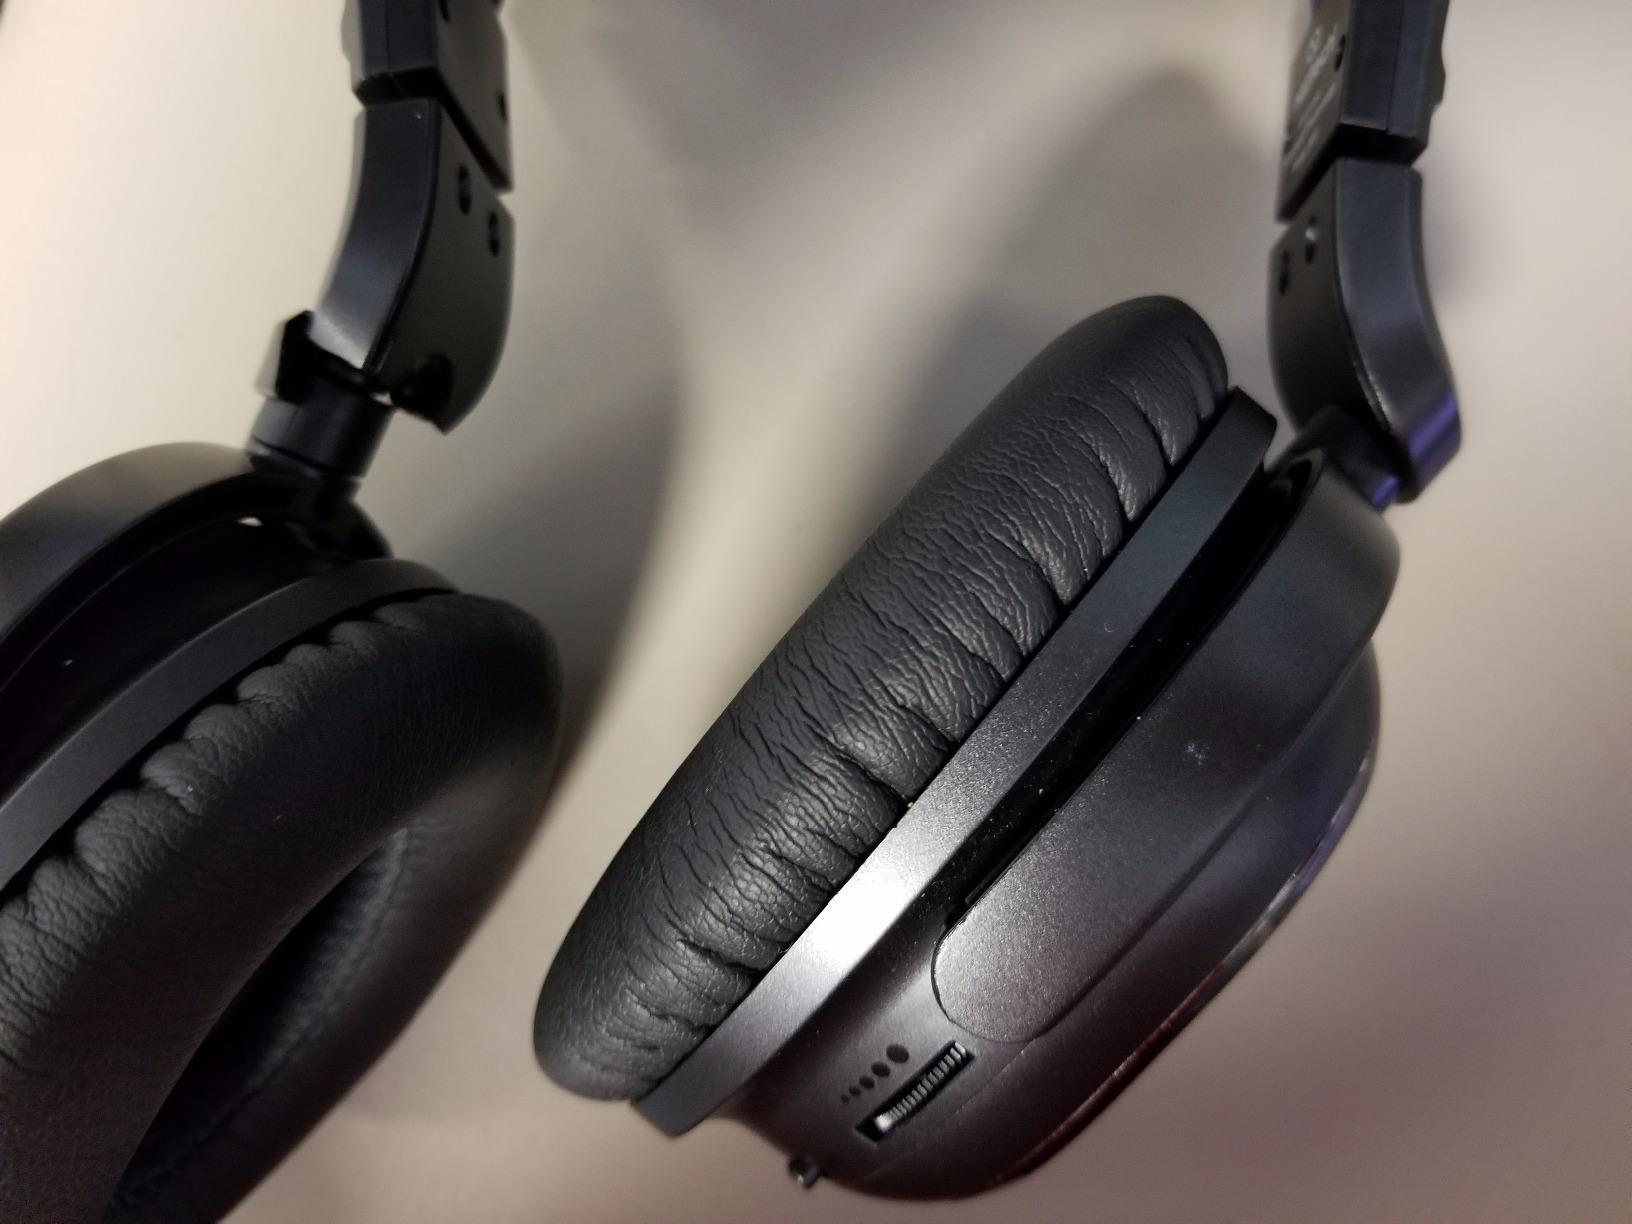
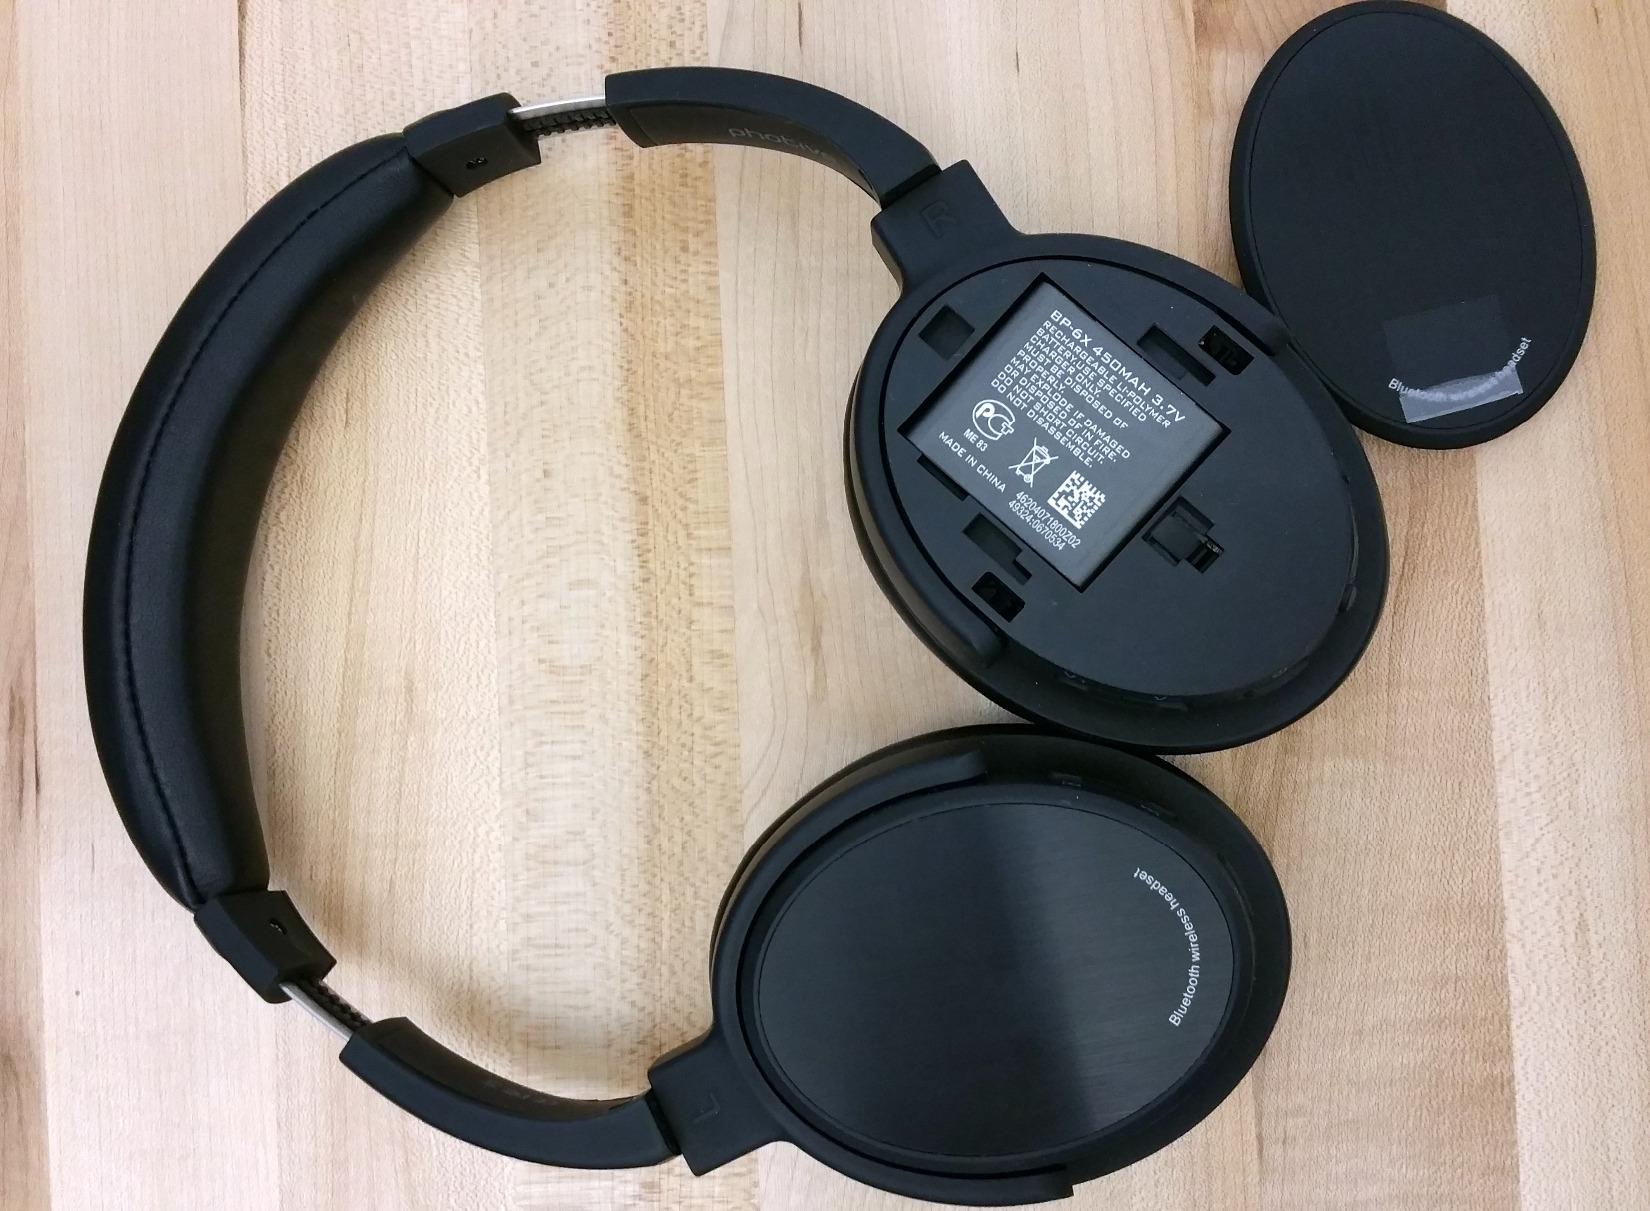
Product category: headphones
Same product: no